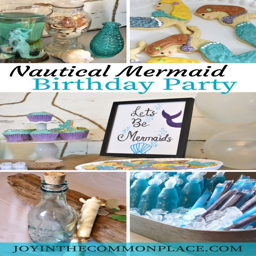
take a dive into this nautical mermaid birthday party !